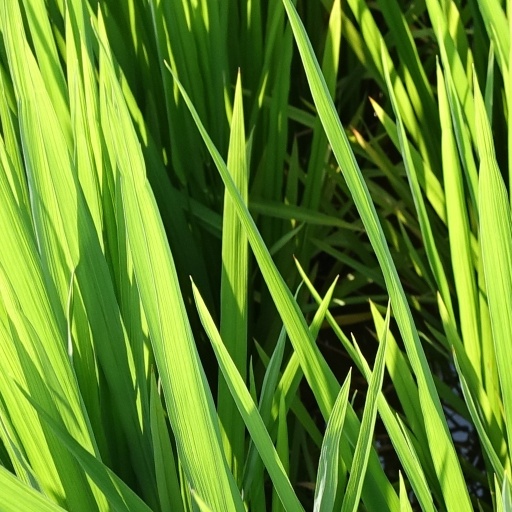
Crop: rice